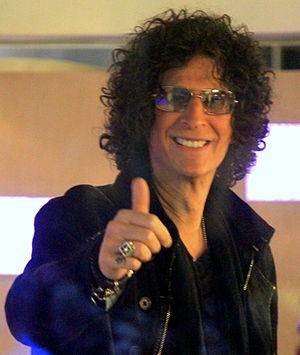
Howard Stern, né le 12 janvier 1954 à New York, est un animateur de radio américain, autoproclamé « roi de tous les médias ». Il passe par plusieurs stations avant de lancer The Howard Stern Show en 1979. Depuis 2006, l'émission est diffusée sur Sirius XM Radio. Stern est connu pour les controverses qu'il initie, étant l'animateur qui fait infliger le plus de pénalités financières aux stations de radio qui diffusent ses émissions de l'histoire des États-Unis, pour un total de 2,5 millions de dollars d'amendes de la Commission fédérale des communications.